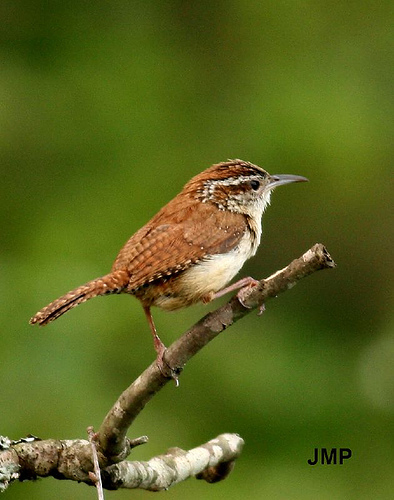
a small bird with a white throat, breast, and belly with reddish brown head, back, wings, and tail.
this is a bird with a white belly and a brown back and head.
a small bird with a brown back and a white belly.
small grey white and brown bird with long tarsus and long brown beak
this bird has a speckled belly and breast with a short pointy bill.
this small bird has a short curved bill, a white throat and belly, and distinctive brown and tan patterns on its cheekpatch, wings, and tail.
this bird has a white flank and brown secondaries with a curved black beak.
this bird has wings that are brown and has a white belly
this bird has long pointed bill, and a brown back.
a small bird with a brown tail and wings and pointed beak.
Species: Carolina Wren